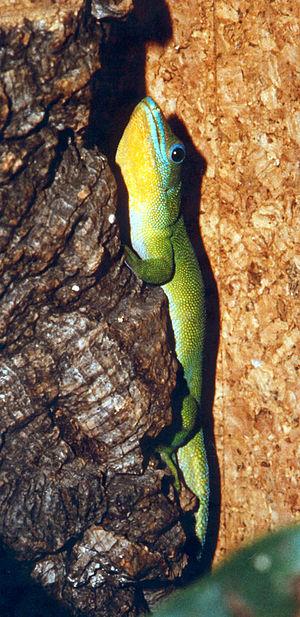
Phelsuma flavigularis est une espèce de geckos de la famille des Gekkonidae.